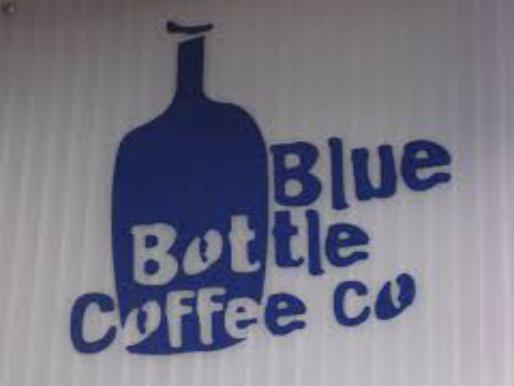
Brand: Blue Bottle Coffee Company
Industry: Food